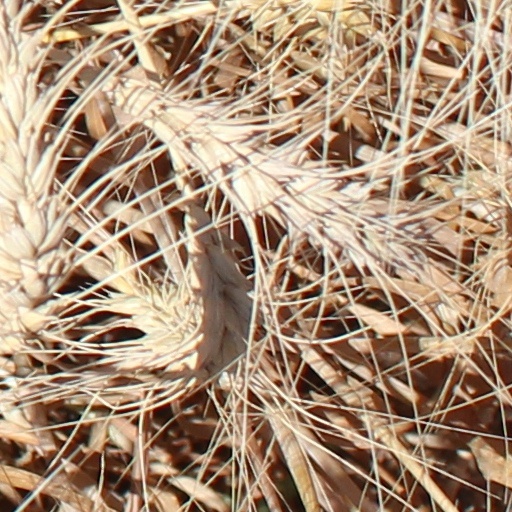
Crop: wheat